Sky position (RA, Dec in degrees): 226.997, 1.232
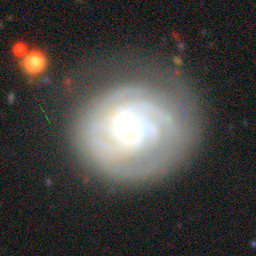
Galaxy morphology: Unbarred Tight Spiral Galaxies